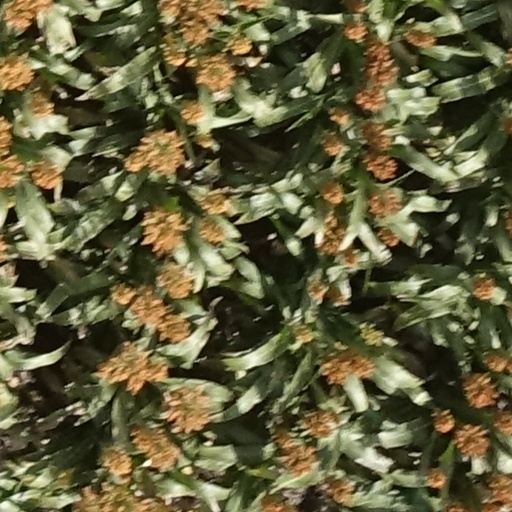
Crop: sorghum